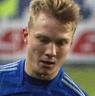
Age: 23